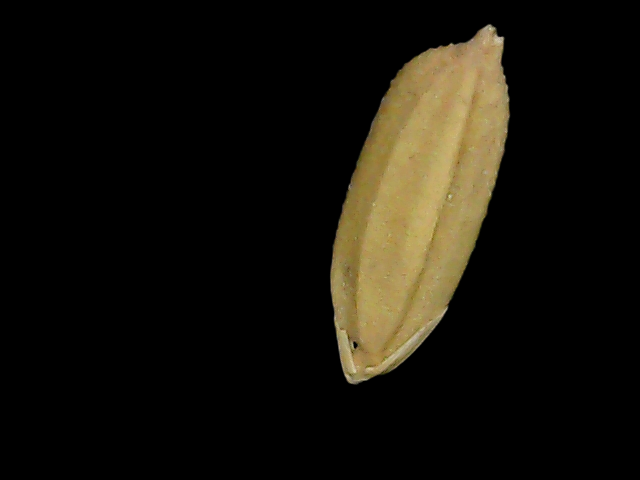
Rice variety: Bd52